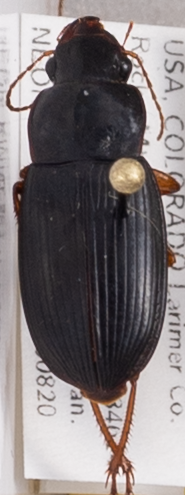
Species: Harpalus paratus
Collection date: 2018-08-20
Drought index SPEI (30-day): -0.732
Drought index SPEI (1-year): -1.28
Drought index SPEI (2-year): -0.54